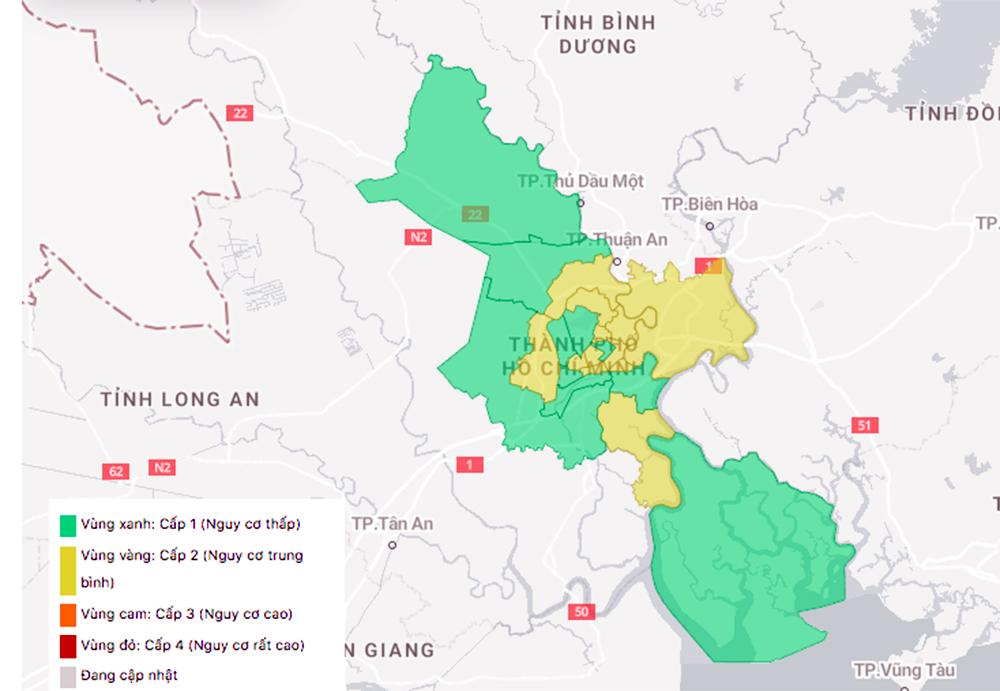
có những vùng màu vàng và màu xanh lá cây xuất hiện trên bản đồ